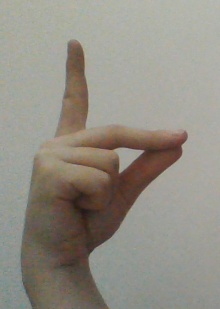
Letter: ta